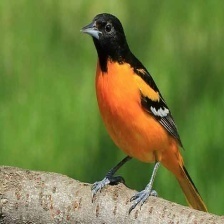
Species: BALTIMORE ORIOLE
Scientific name: ICTERUS GALBULA